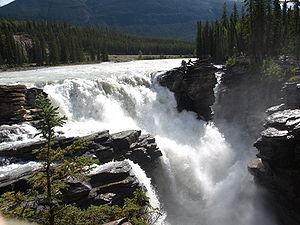
Athabasca Falls / Galleri
Athabasca Falls er et vandfald i Jaspers National Park ved den øvre del af Athabasca River, omkring 30 kilometer syd for byen Jasper, i provinsen Alberta i Canada, lige vest for Icefields Parkway. Det kraftige Athabasca Falls er ikke så meget kendt for sin faldhøjde, som for den store mandmængde der falder ned i en kløft. Vandfaldet kan ses og fra forskellige vinkler fra platforme og vandrestier omkring. Man kan starte White water rafting lige neden ffor faldene og fortsætte ned af Athabasca River til Jasper.